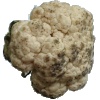
Label: Cauliflower 1